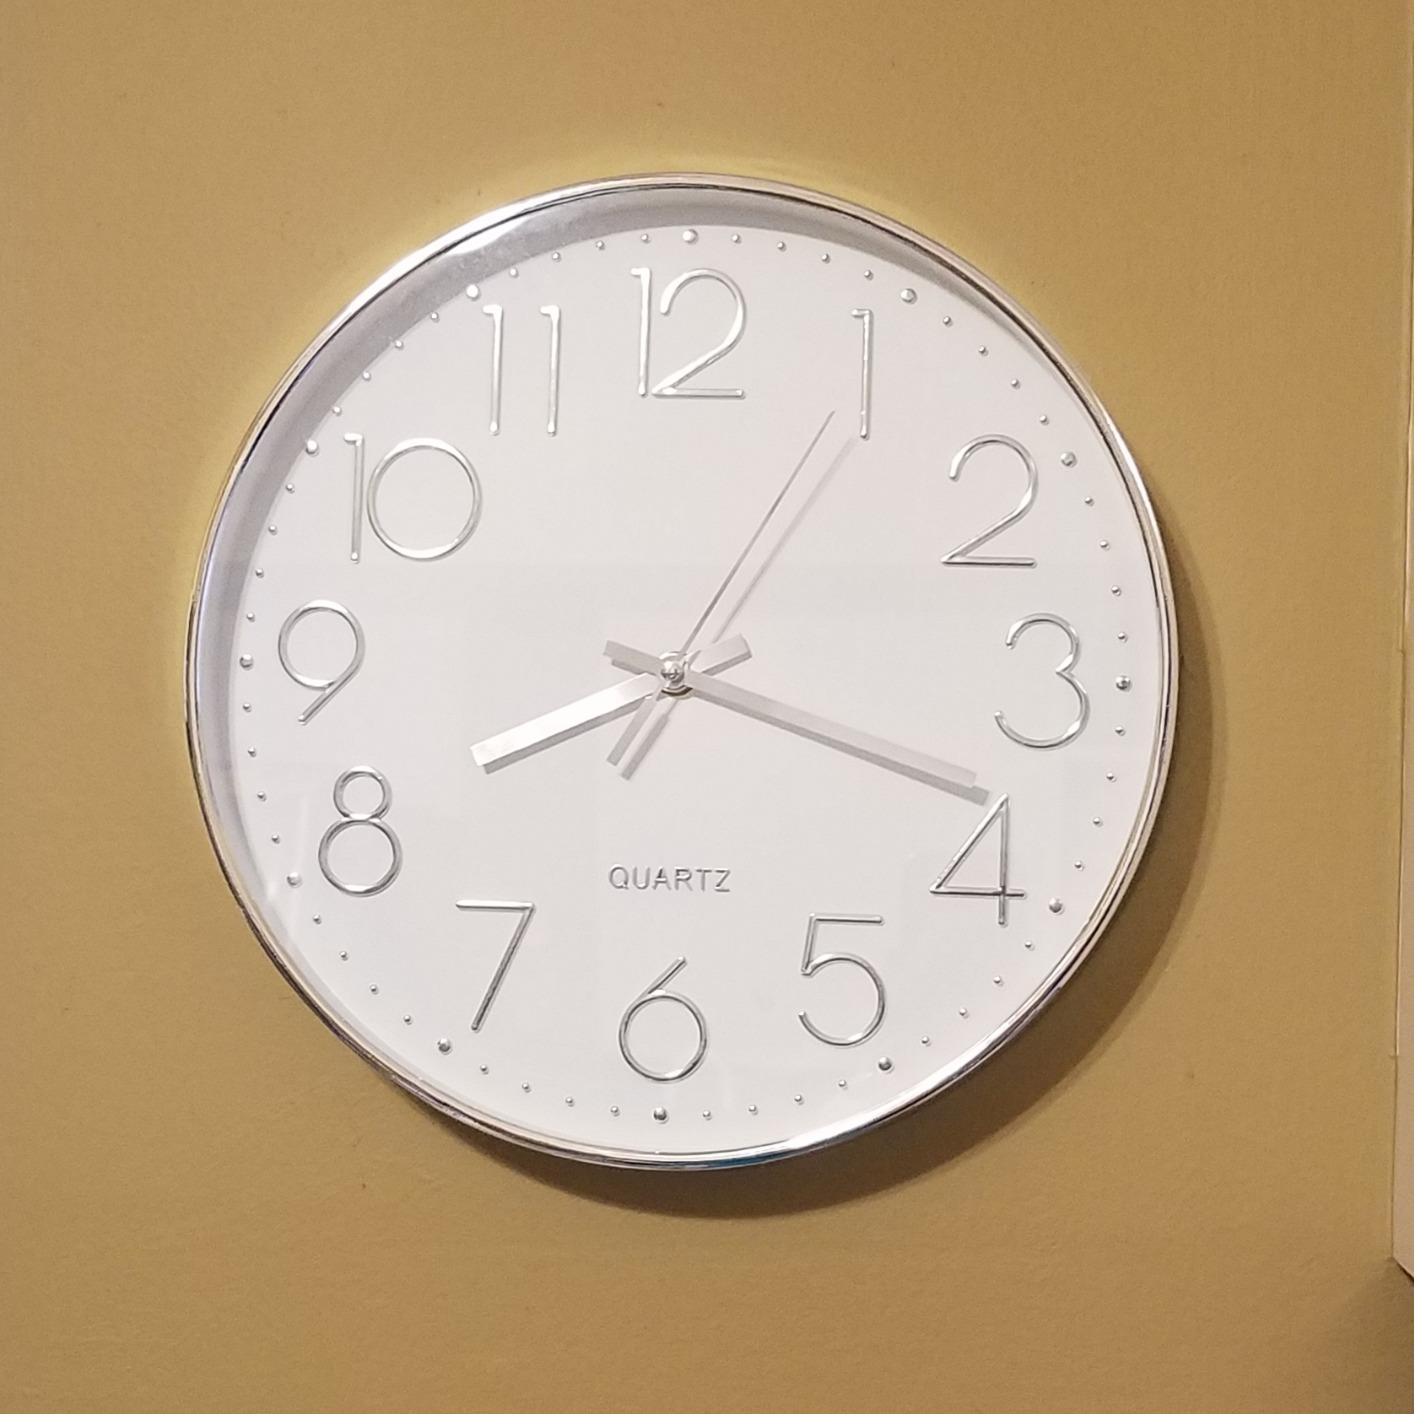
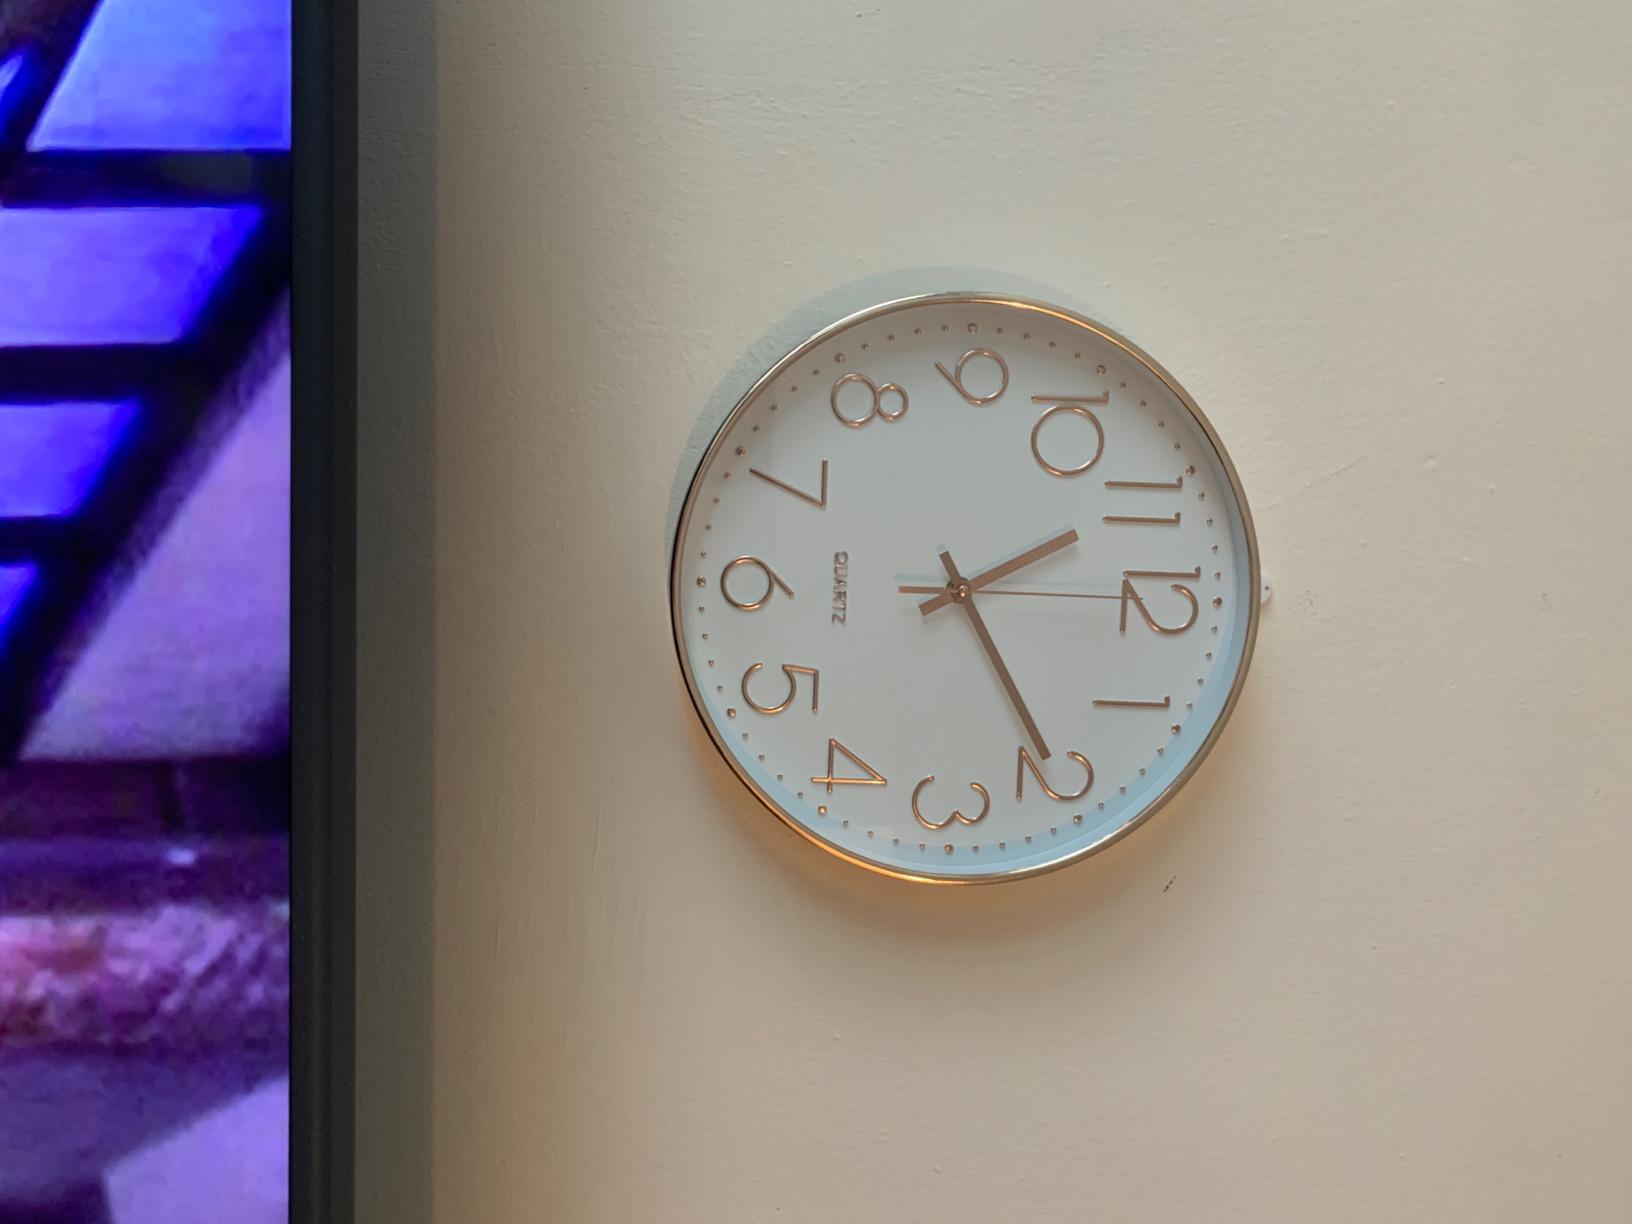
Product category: clock
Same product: no